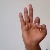
The image shows a hand gesture representing the letter 'F' in Indian Sign Language.